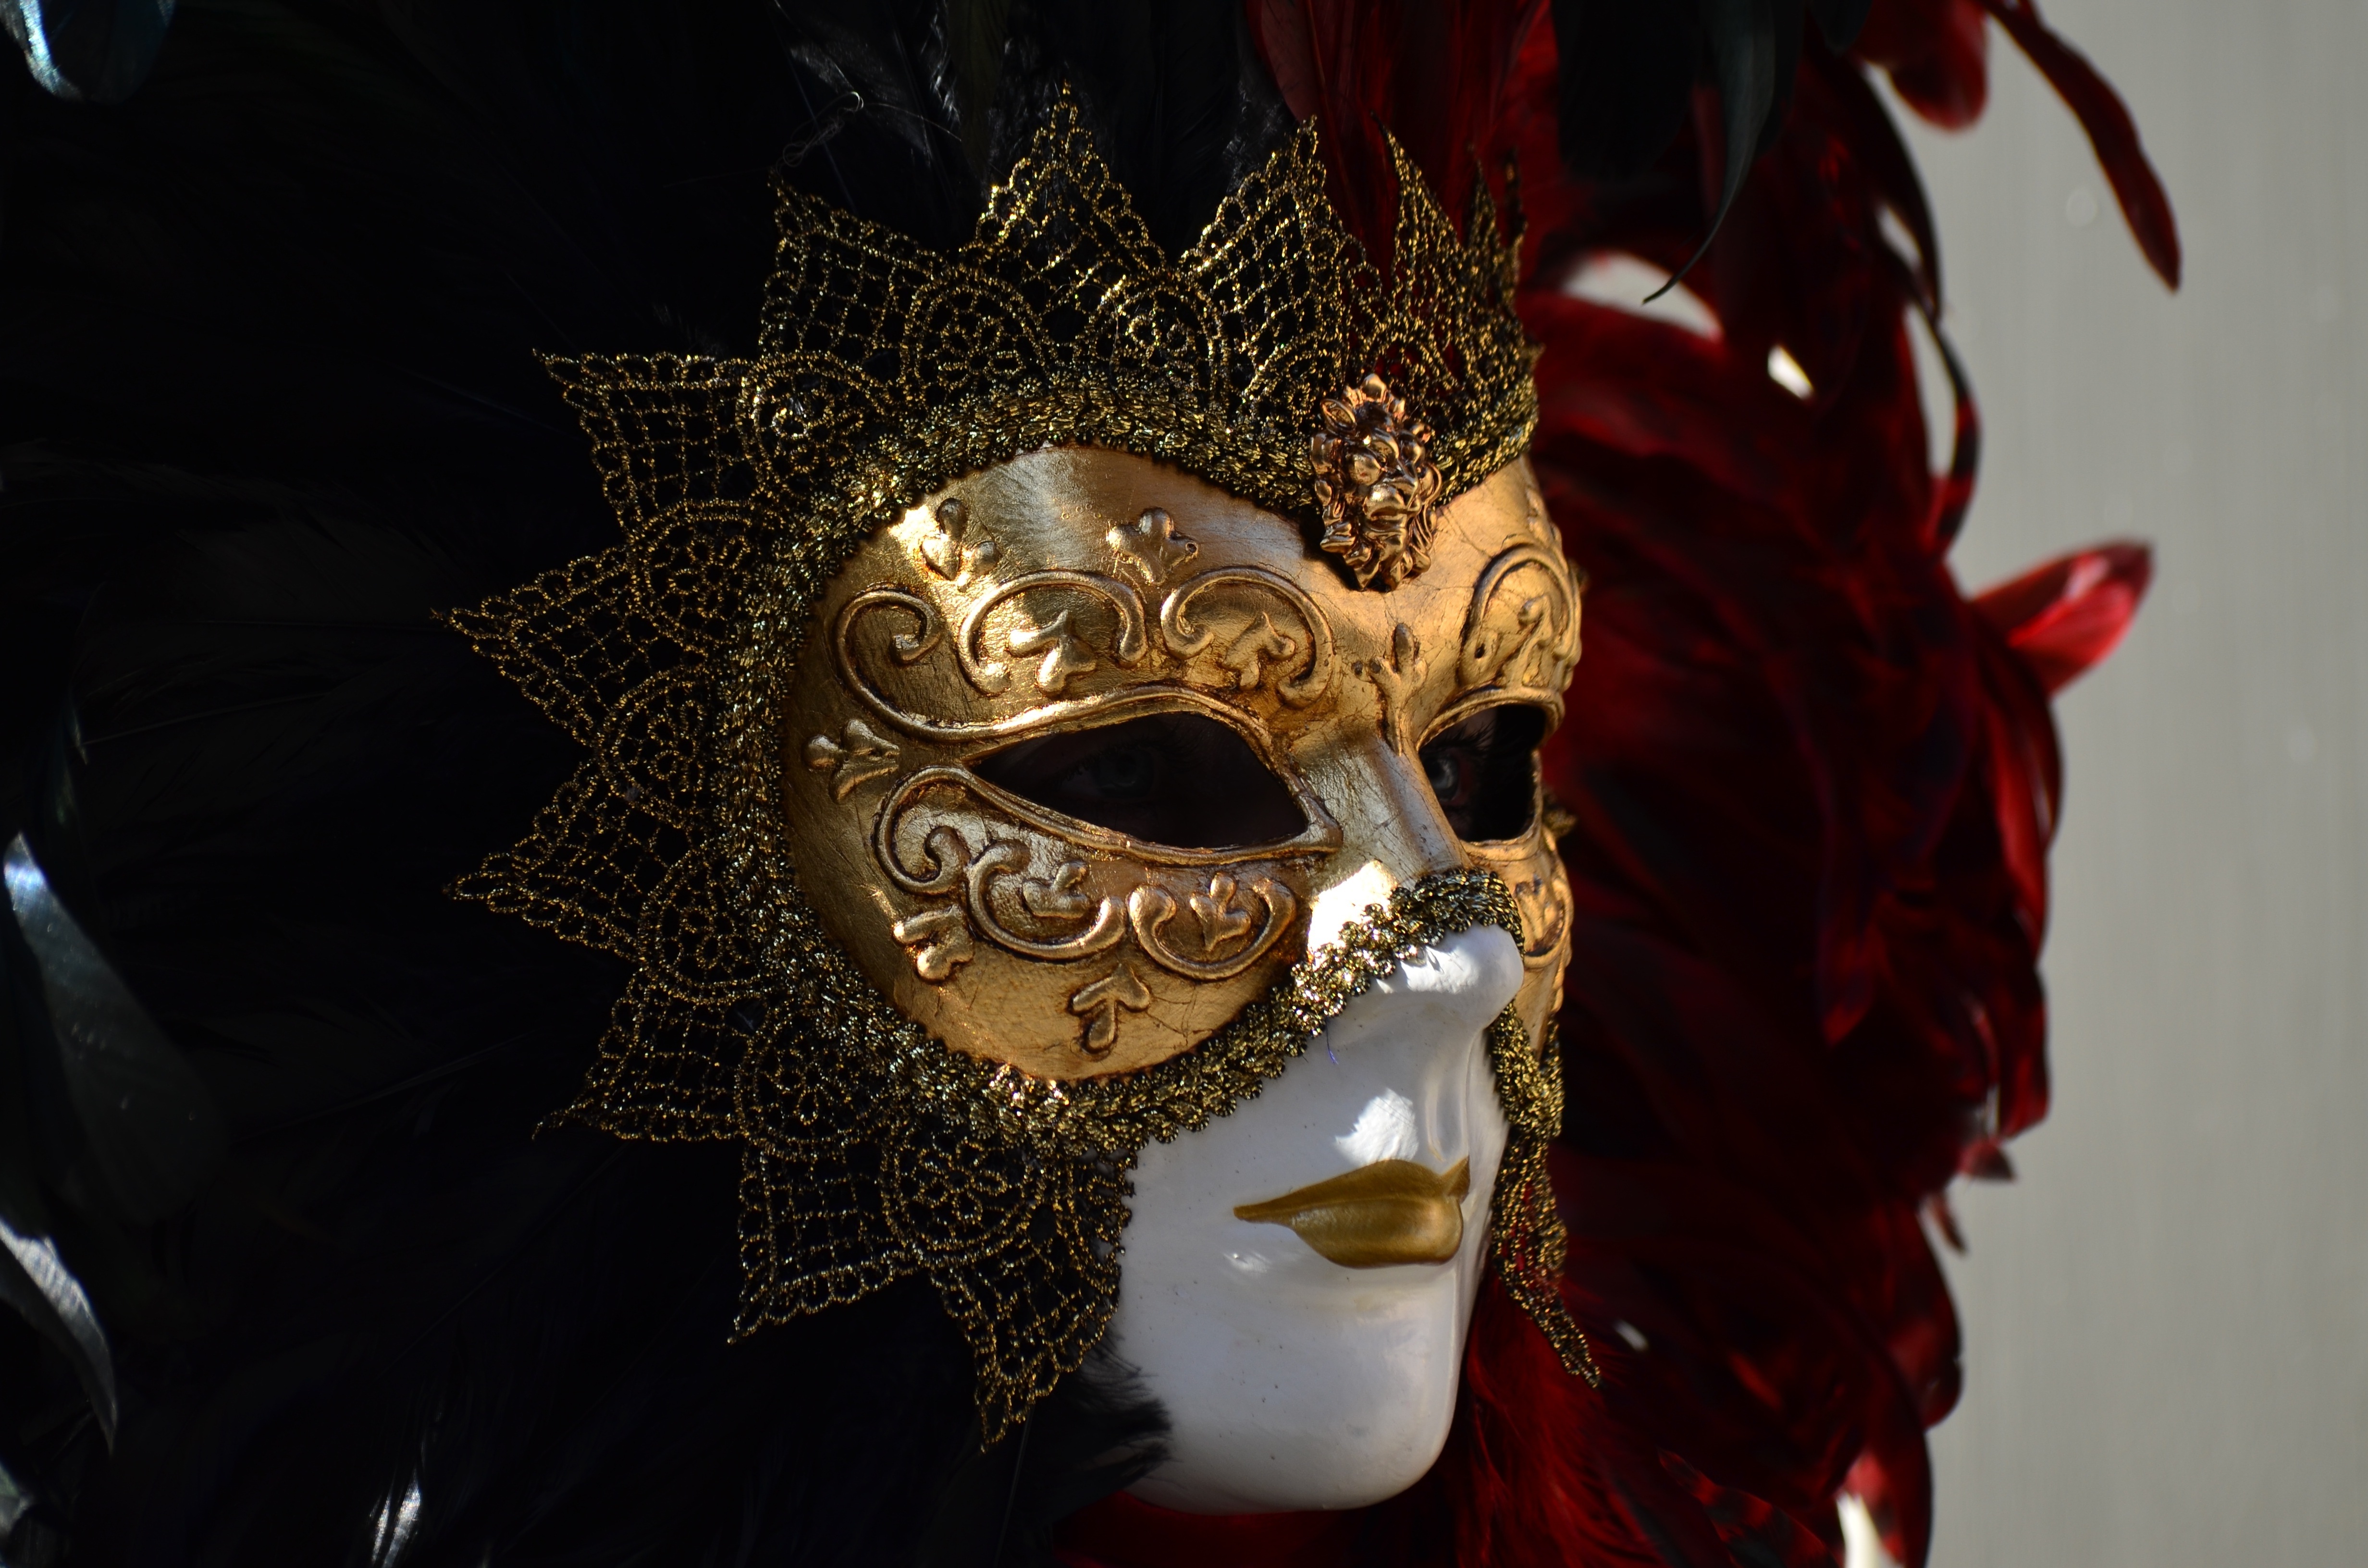
carnival, clothing, headgear, face, festival, mask, dress, costume, panel, masque, venetian mask, schw bisch hall, hallia venezia